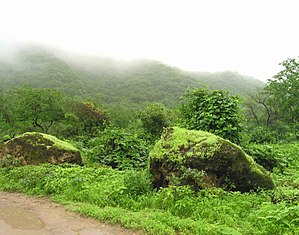
Salalah
Salalah Oman
Salalah er en by i Oman med 178.469 indbyggere pr. 2003. Byen er den næststørste i Oman efter Muscat. Traditionelt boede sultanen i Salalah frem for Muscat, men den nuværende, Qaboos bin Said, brød dette mønster da han overtog tronen i 1970.